Eddington luminosity

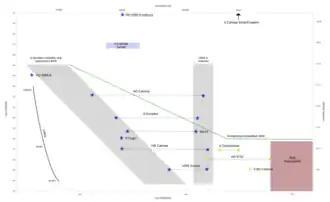
The upper H–R diagram with the empirical Humphreys-Davidson limit marked (green line). Stars are observed above the limit only during brief outbursts.

Observations of massive stars show a clear upper limit to their luminosity, termed the Humphreys–Davidson limit after the researchers who first wrote about it.